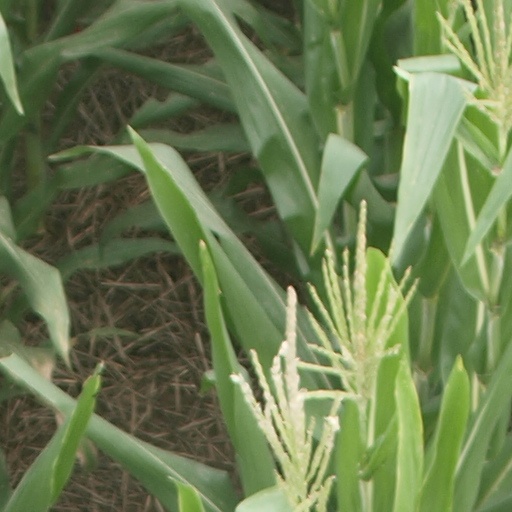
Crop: maize; corn